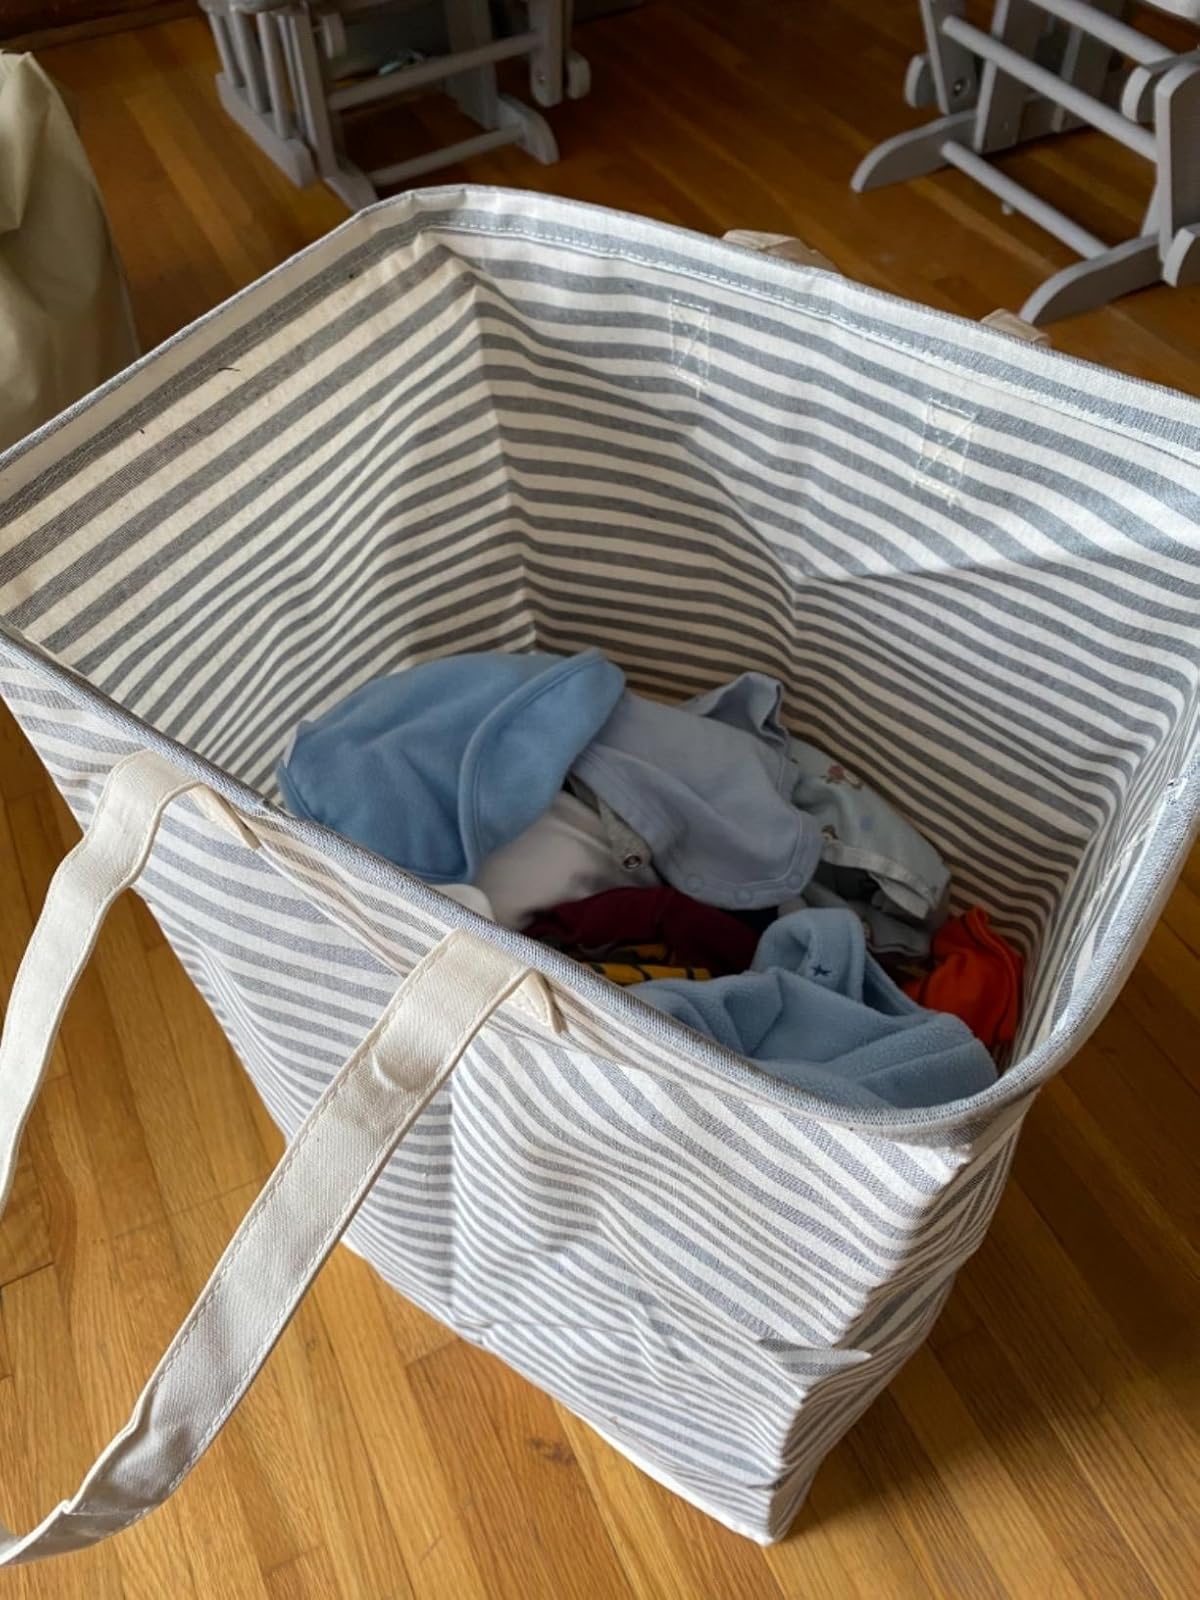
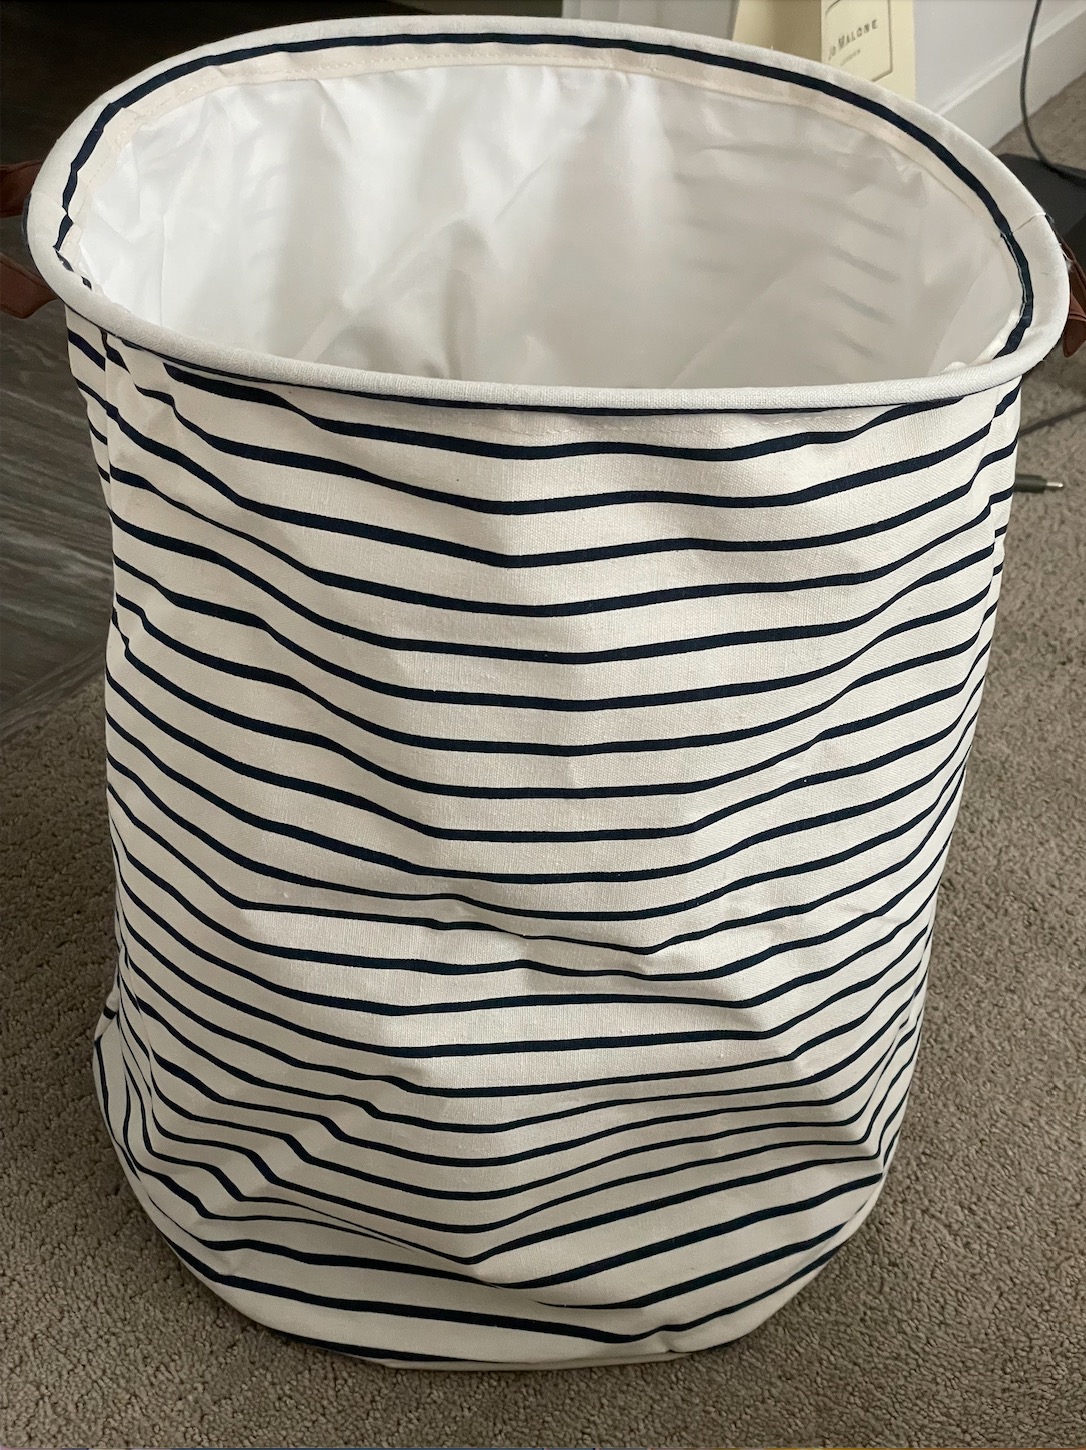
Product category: items_hamper
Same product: no